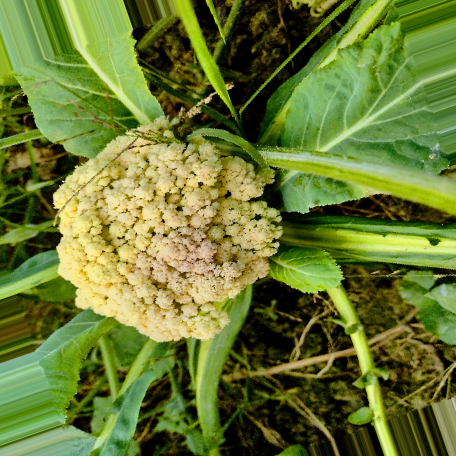
Label: Bacterial spot rot